Boson de Talleyrand-Périgord

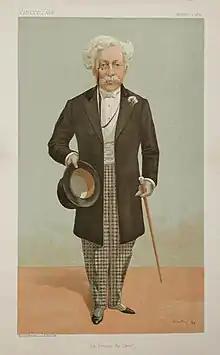
"Picture of Talleyrand, 1910"

Charles Guillaume Frédéric Boson de Talleyrand-Périgord (16 May 1832 – 21 February 1910), prince of Sagan (from 1845), duke of Sagan and duke of Talleyrand (from 1898) was a famous French dandy, and the grandson of Dorothea von Biron.